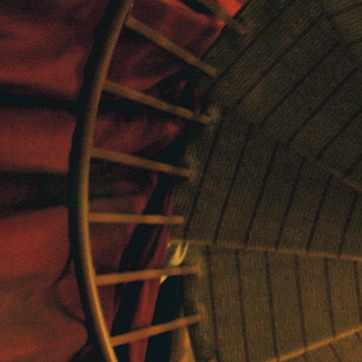
Material: carpet